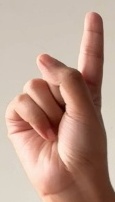
ASL sign: 1